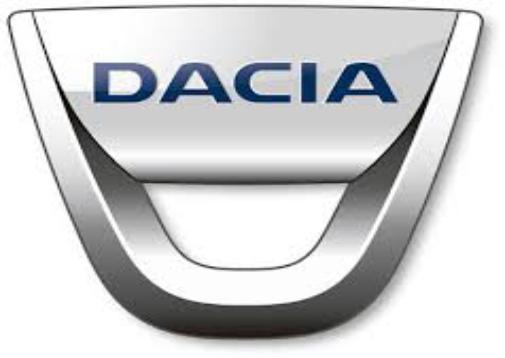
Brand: Dacia
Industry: Transportation